Ansaldo Cebà

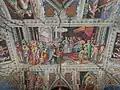
Frescoes by Domenico Fiasella inspired by Cebà's poem, Genoa, Palazzo Giacomo Lomellini

Cebà's conservative intellectual outlook was typical of Genoese lesser nobility, but conflicted with an inclination to Baroque novelty. His first book of verse, "Rime", appeared in 1596 at Padua and Antwerp. The love-poetry of a Petrarchan stamp which it contained - celebrating a Genoese lady, Aurelia Spinola - gave way in a second volume of "Rime" (Rome, 1611) to religious and moral themes. In 1615 he published an epic poem entitled "La reina Esther", which narrates Esther's story in twenty-one cantos. The poem was a huge success and established him as an author of note. Sara Copia Sullam addressed an enthusiastic letter full of praise to the Genoese poet. In the letter she admitted that she carried the book with her all the time, and even slept with it. Cebà responded to Sara's letter, and this was the start of four years of letters, gifts and poems, exchanged between the two. The Genoese Doge of the time, Giacomo Lomellini, had his palace frescoed by Domenico Fiasella with a cycle of paintings inspired by Cebà's poem.